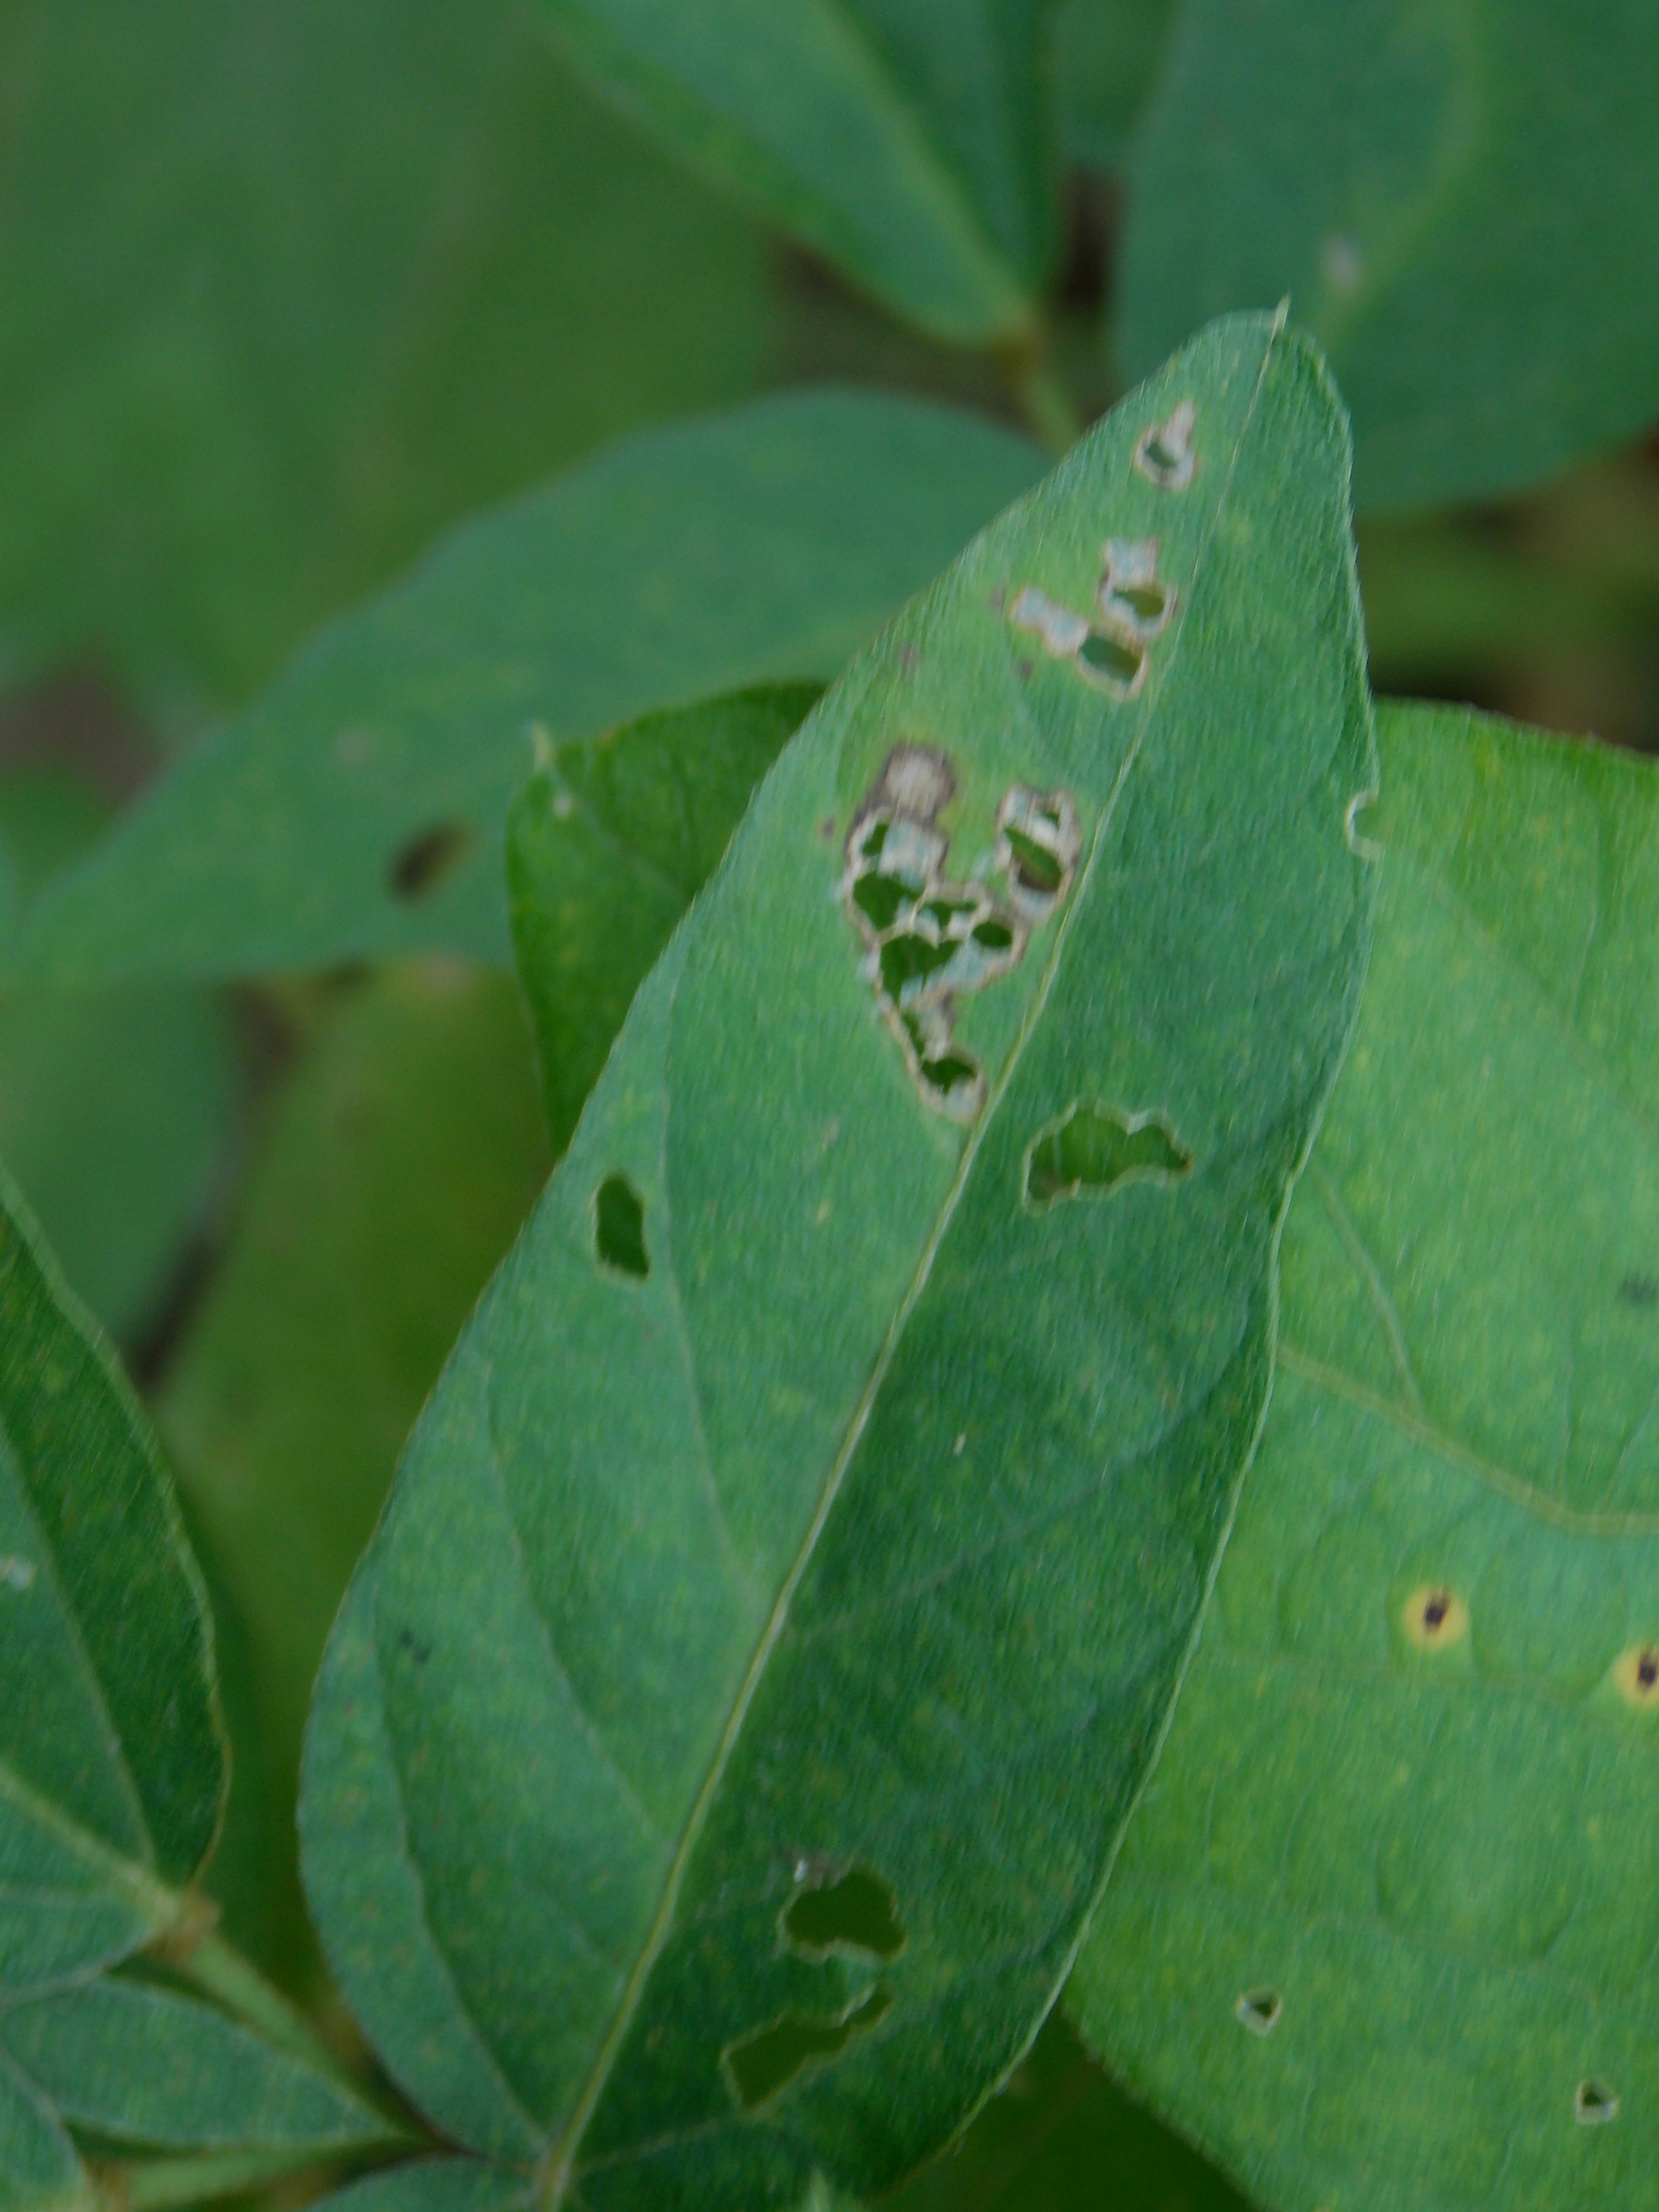
Label: Disease